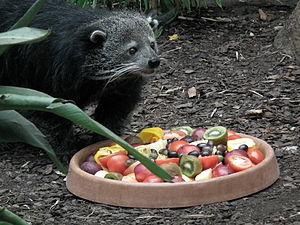
Le binturong est une espèce de mammifères de la famille des Viverridés. C'est la seule espèce du genre Arctictis. Bien que faisant partie de l'ordre des Carnivores, cet animal arboricole asiatique a un régime alimentaire omnivore, essentiellement frugivore. C'est une espèce menacée, au stade vulnérable, qui vit dans les forêts d'Asie du Sud-Est.